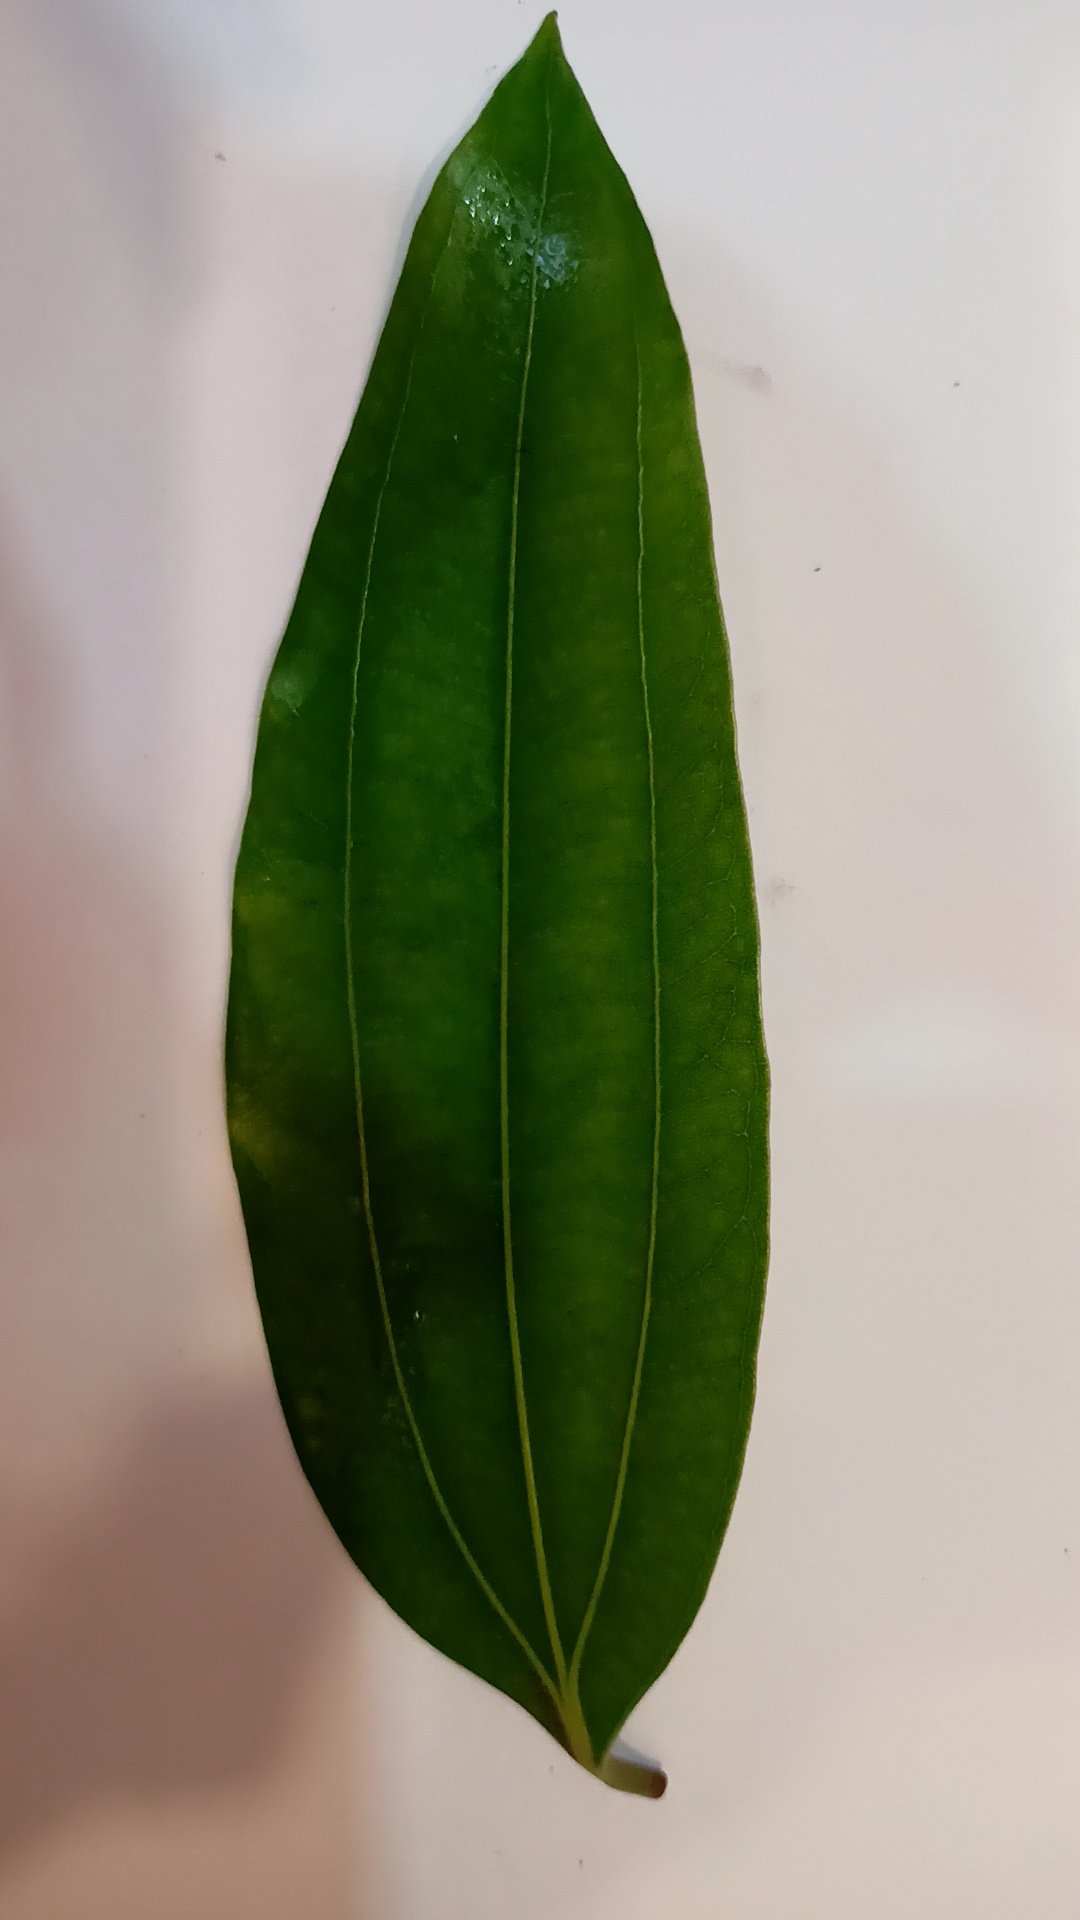
Label: Healthy